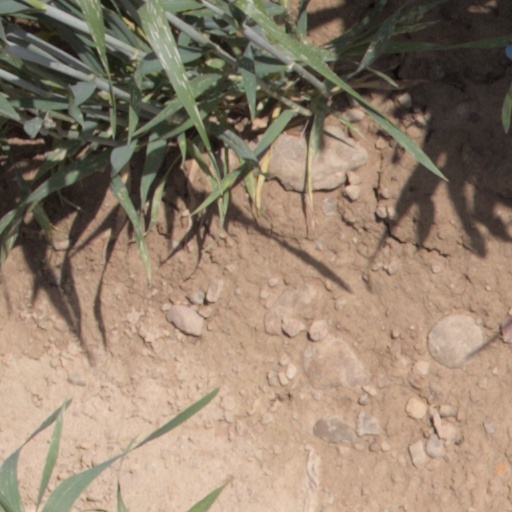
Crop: wheat